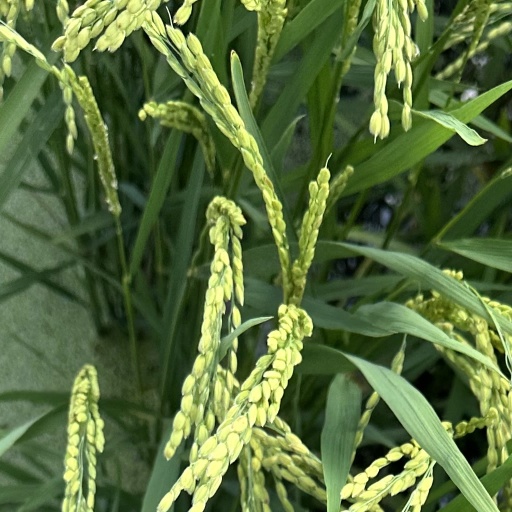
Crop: rice